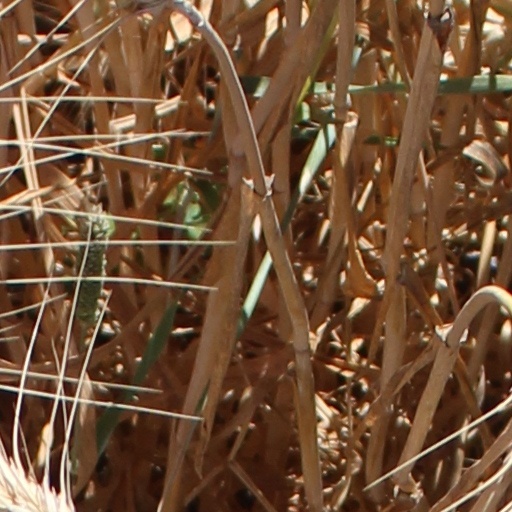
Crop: wheat